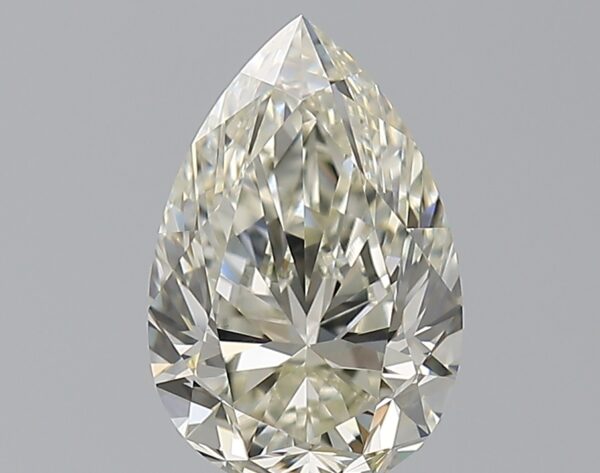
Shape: pear
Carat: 1.52
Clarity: VS1
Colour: K
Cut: EX
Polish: EX
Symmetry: EX
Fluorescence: N
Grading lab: GIA
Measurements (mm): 9.58 x 6.29 x 4.01